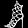
Label: Sandal